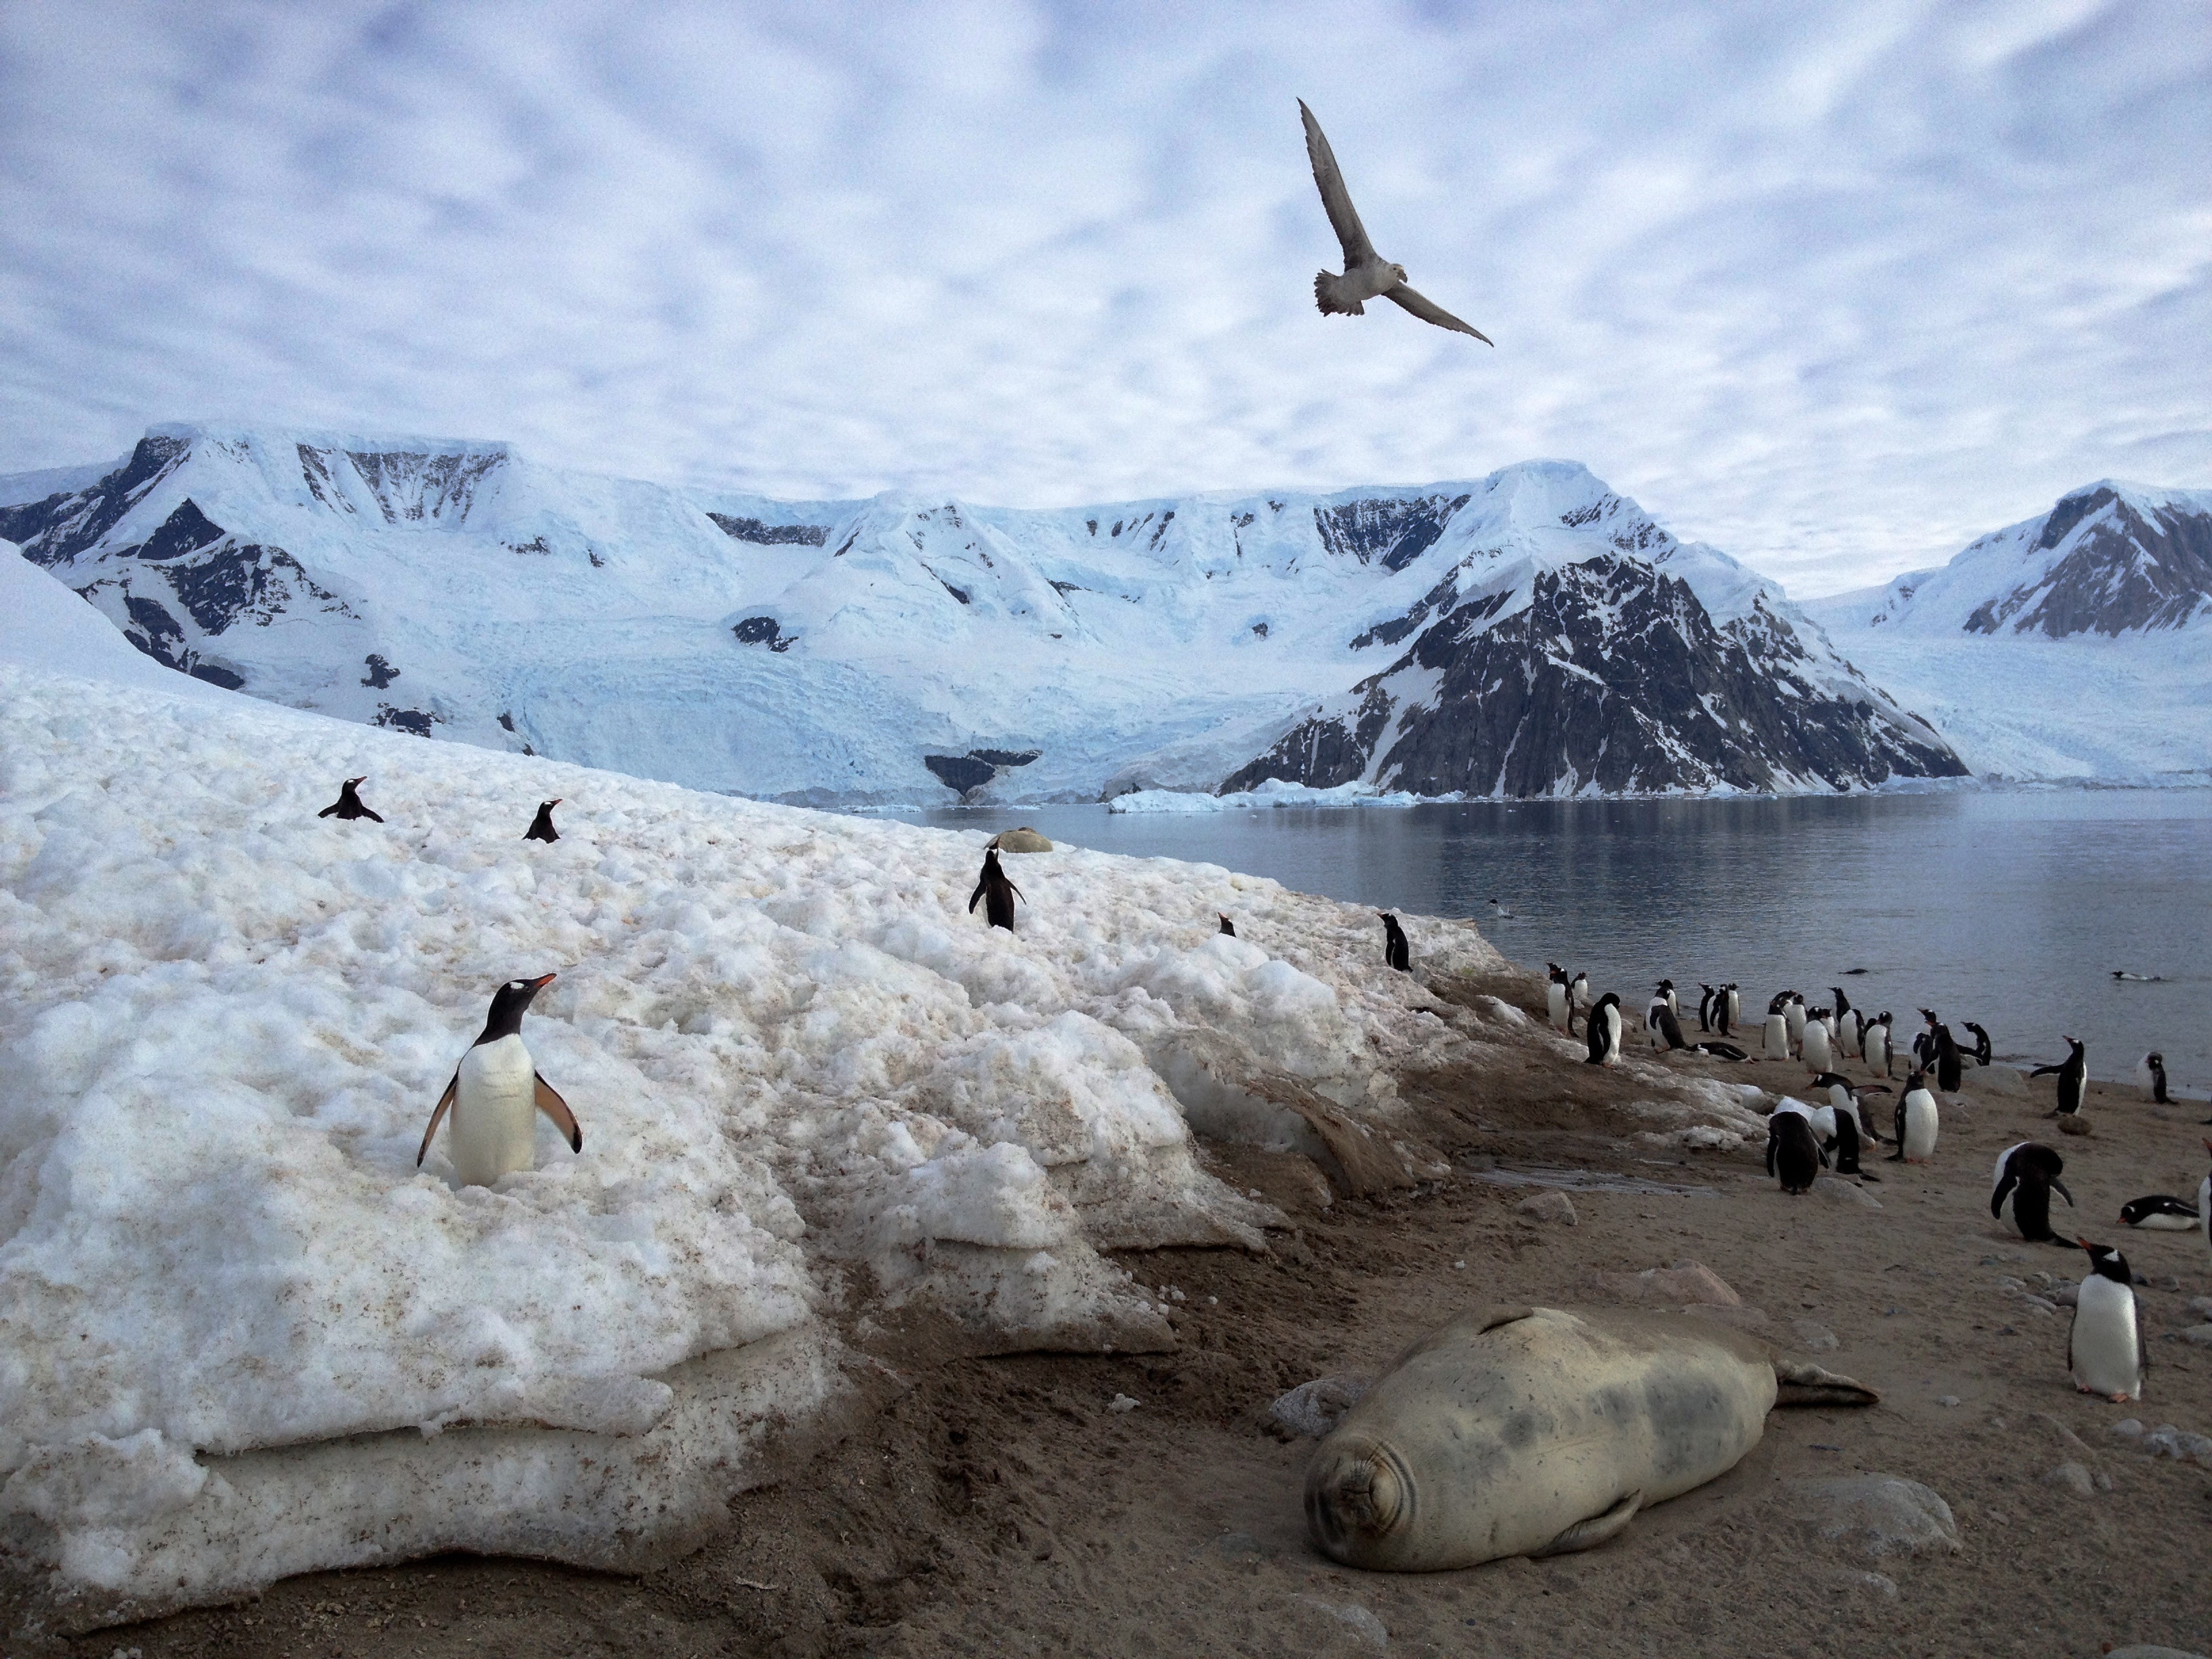
sea, nature, wilderness, snow, cold, winter, bird, ice, natural, frozen, arctic, tourism, sea lion, penguin, outdoors, animals, penguins, antarctica, flightless bird